Michael Buie

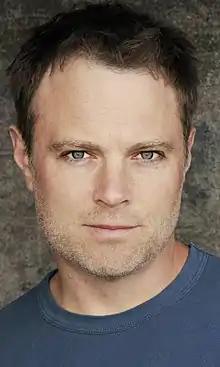
Michael Buie in 2013

Michael Buie is a Canadian-born film and television actor, known primarily for portraying Fox News anchor Bret Baier in the 2019 film "Bombshell", and his recurring role as Paul Dawson on the long-running ABC television series "Grey's Anatomy".